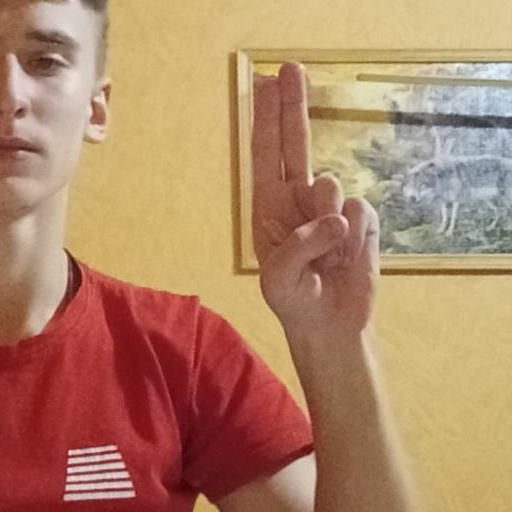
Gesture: two_up